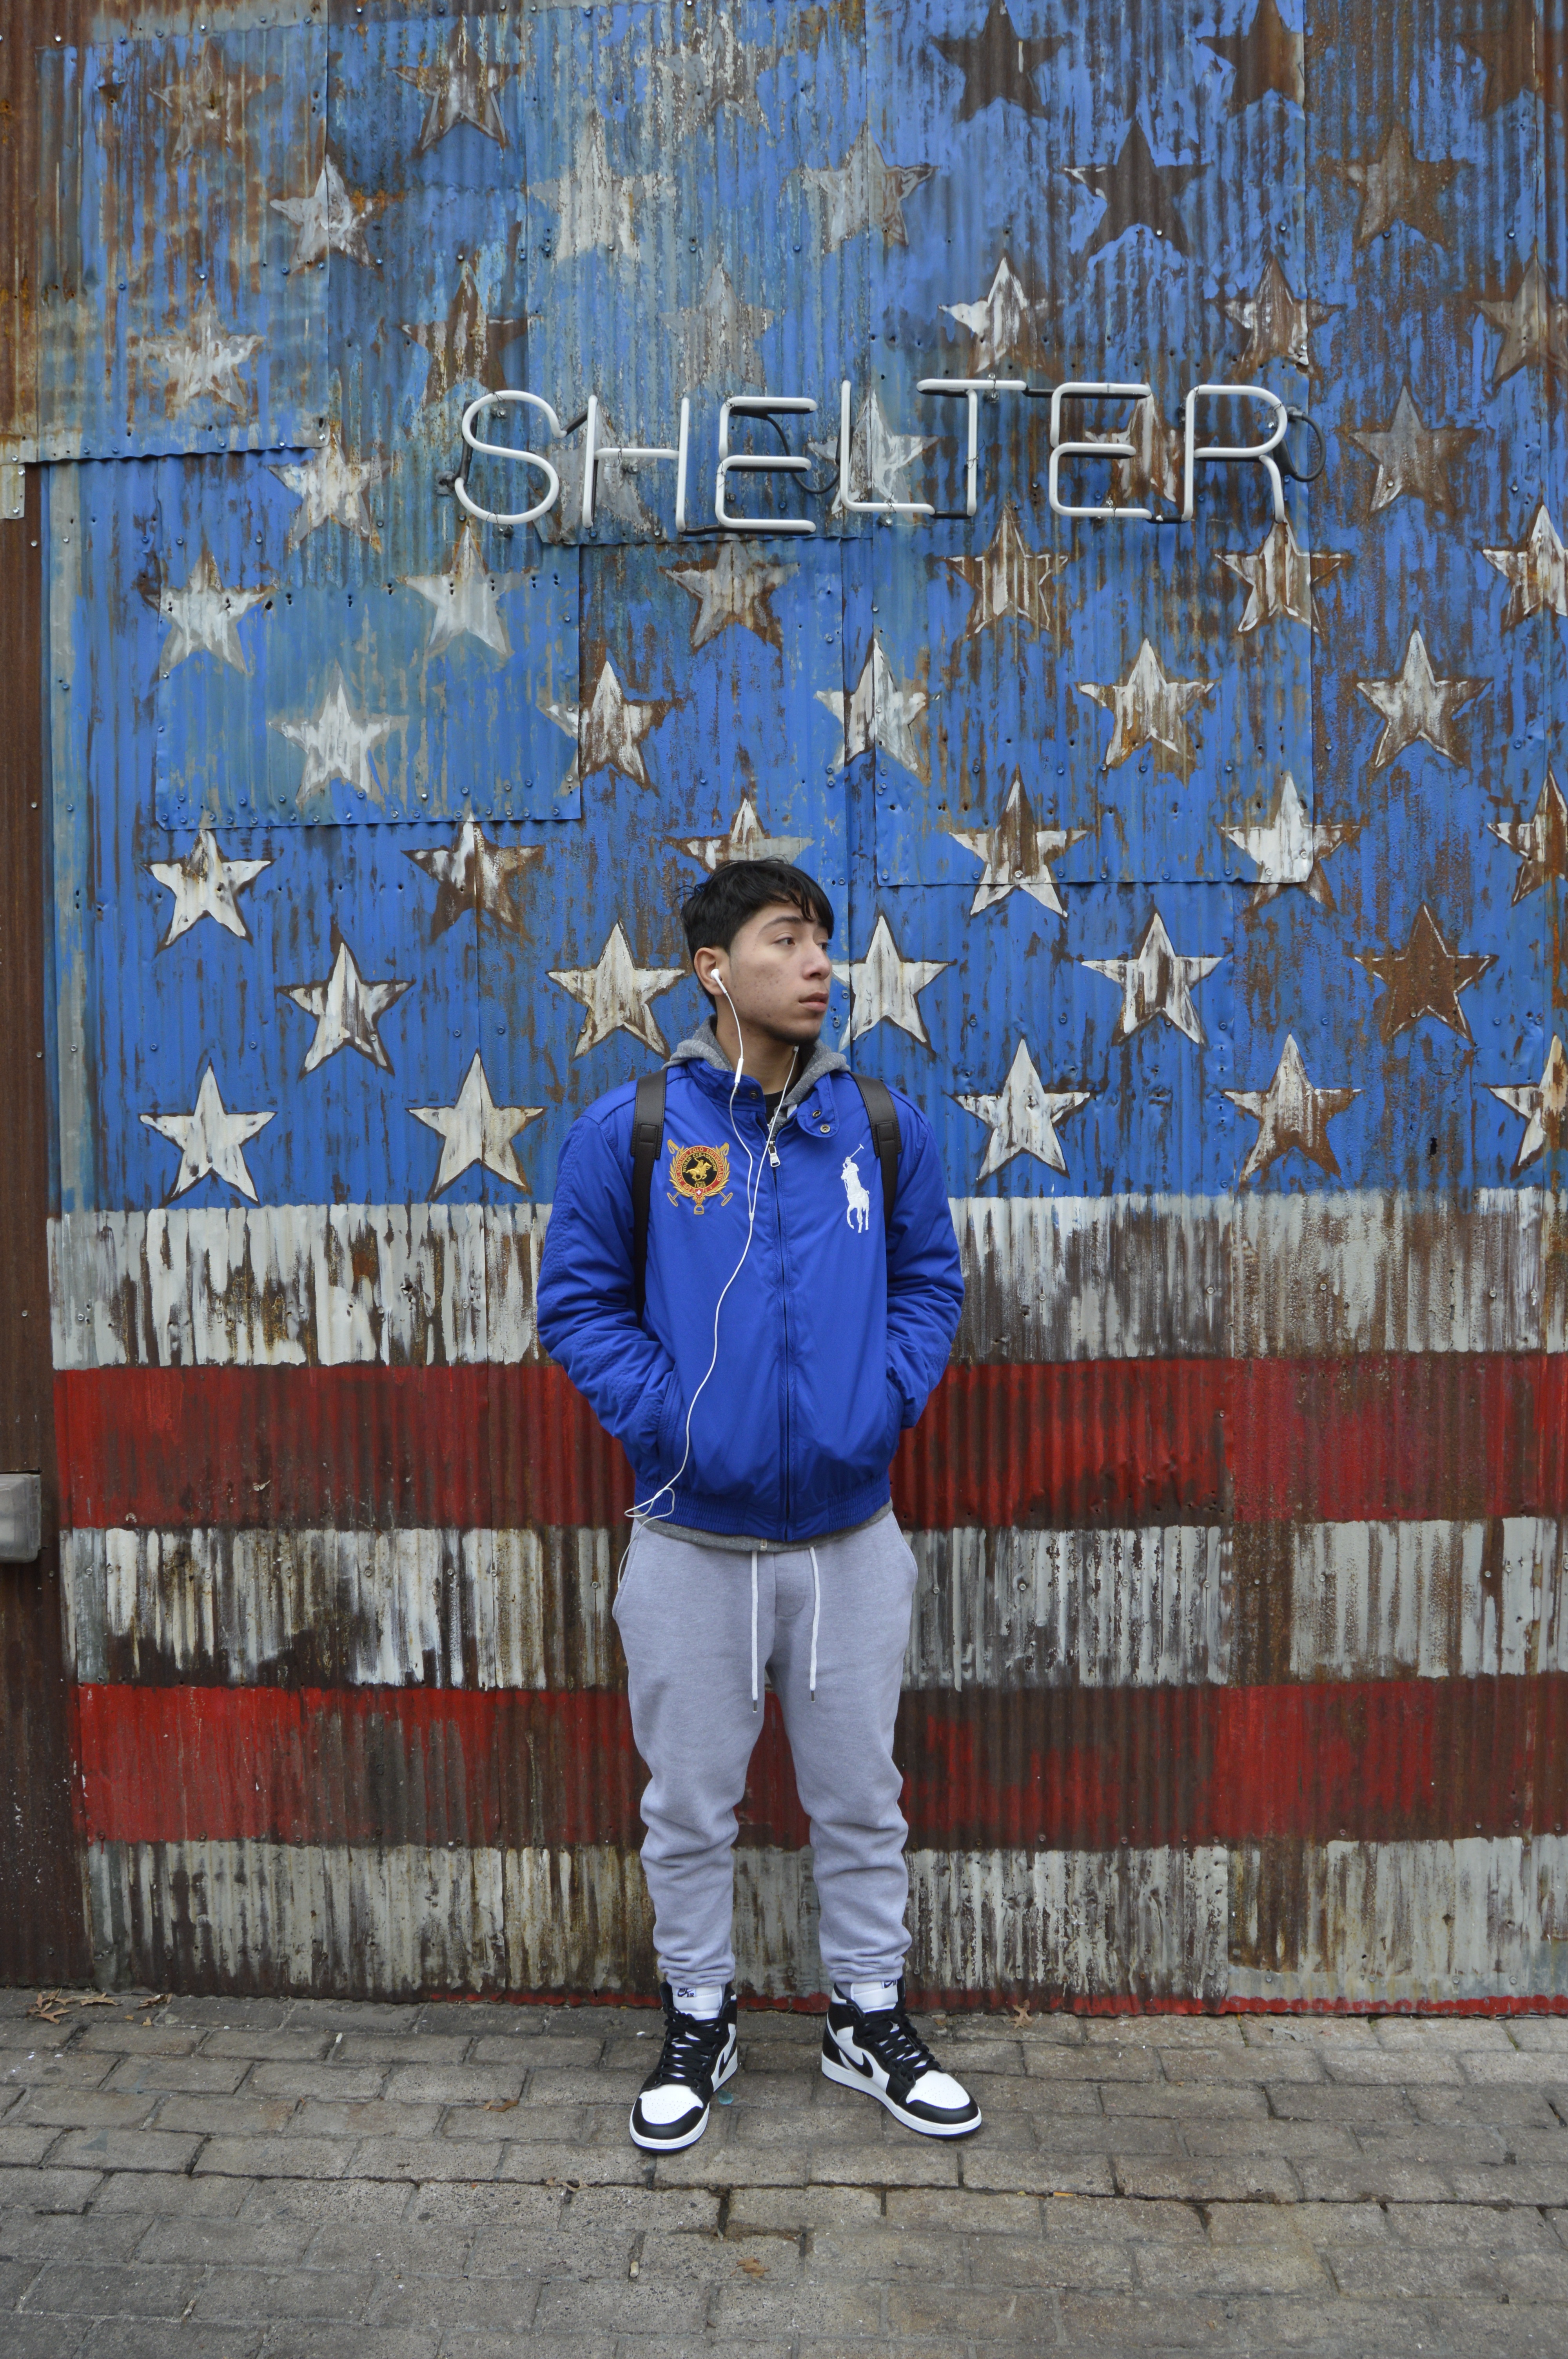
wall, guy, spring, blue, shelter, art, mural, swag